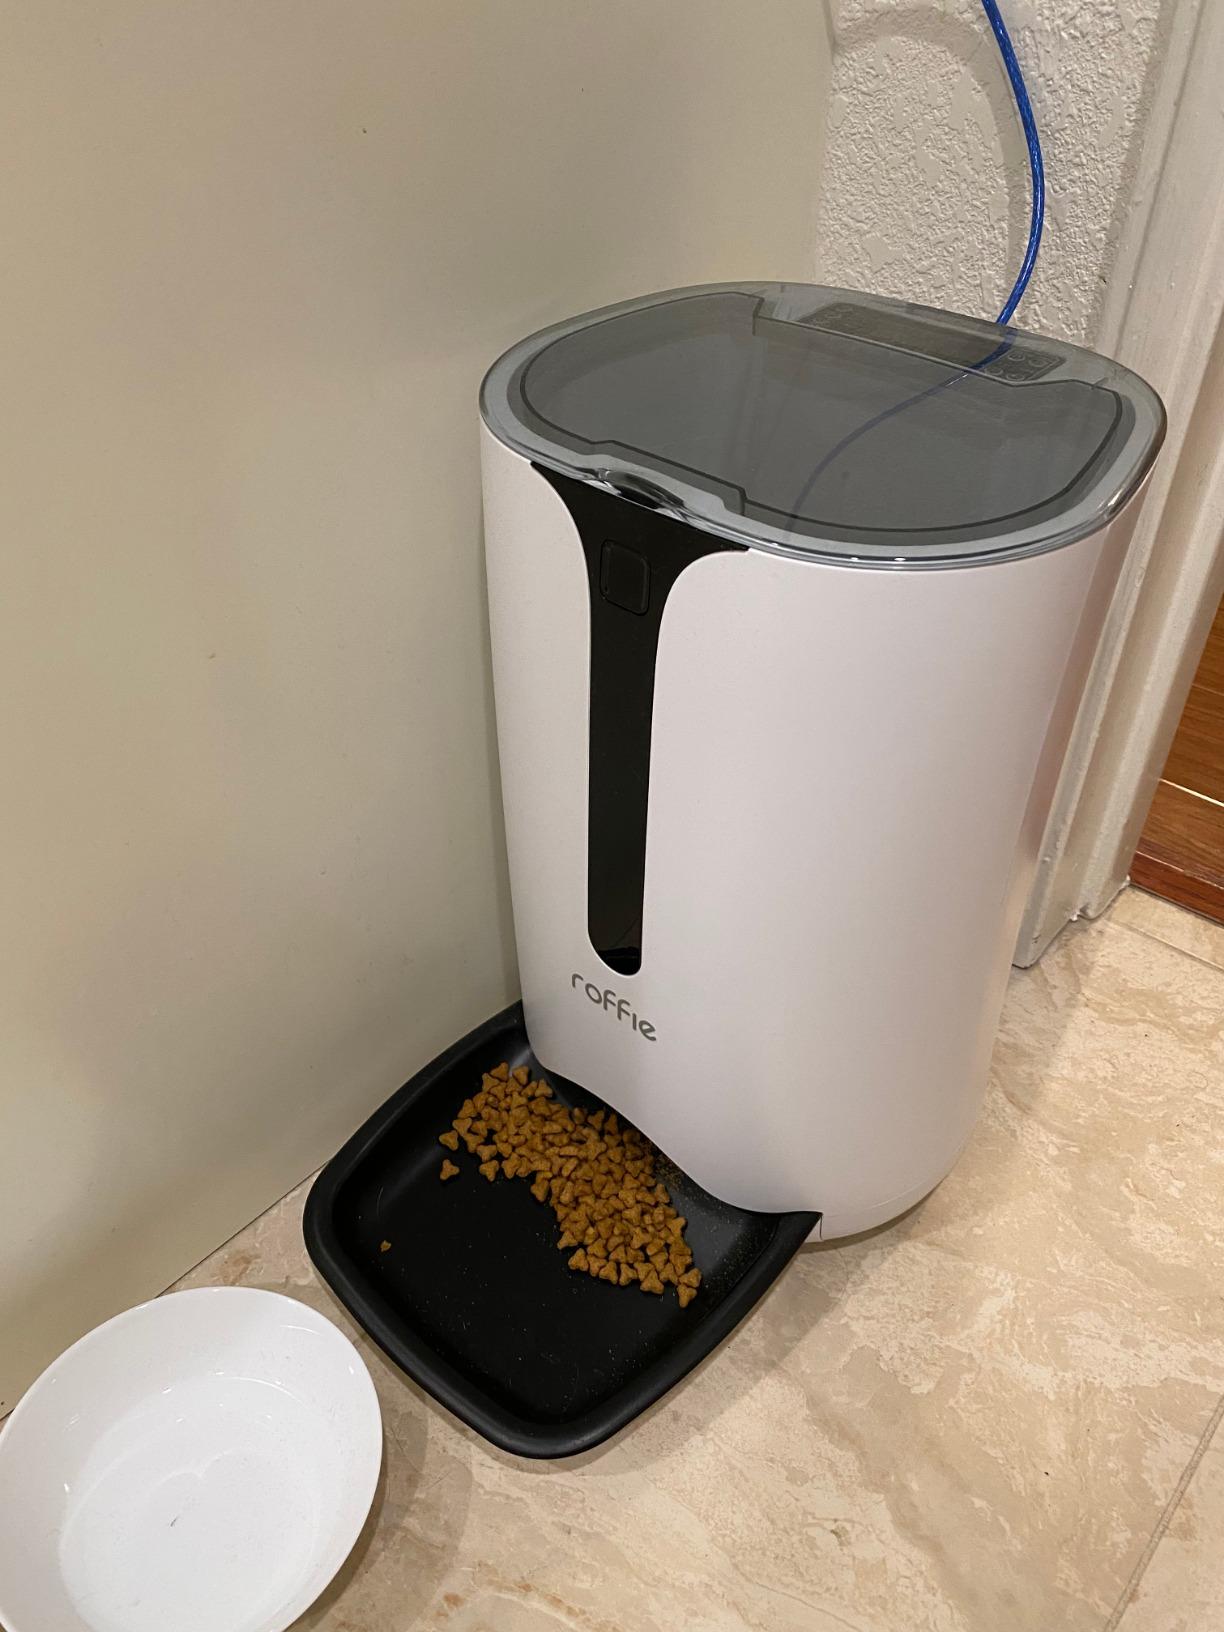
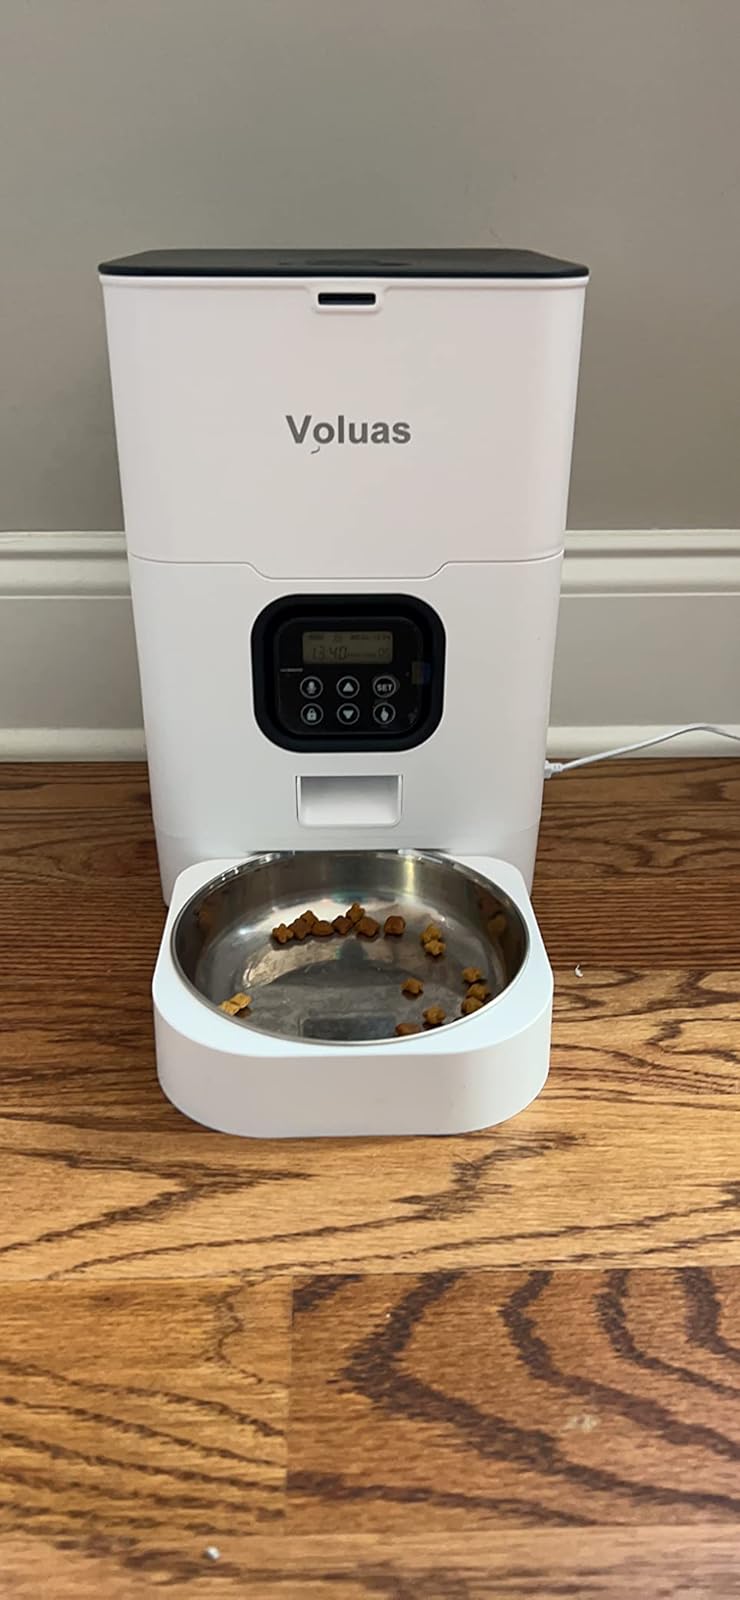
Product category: items_feeder
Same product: no